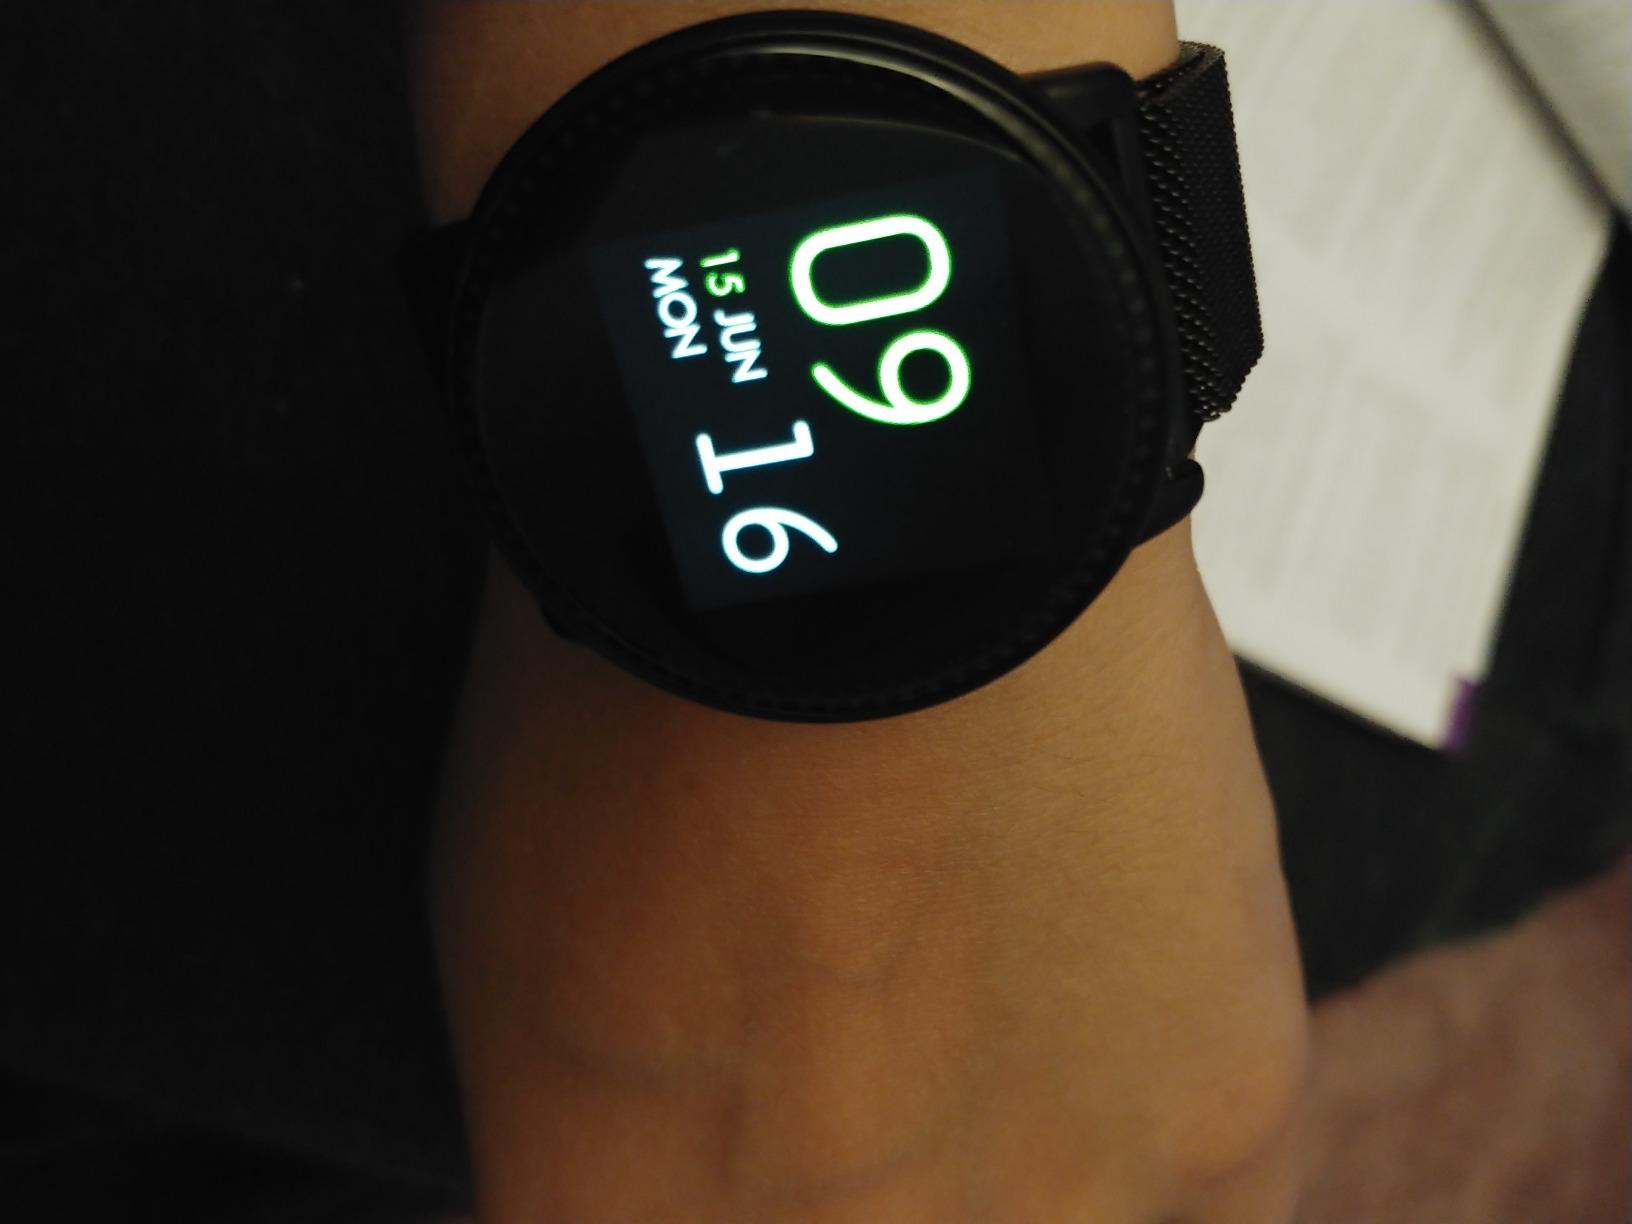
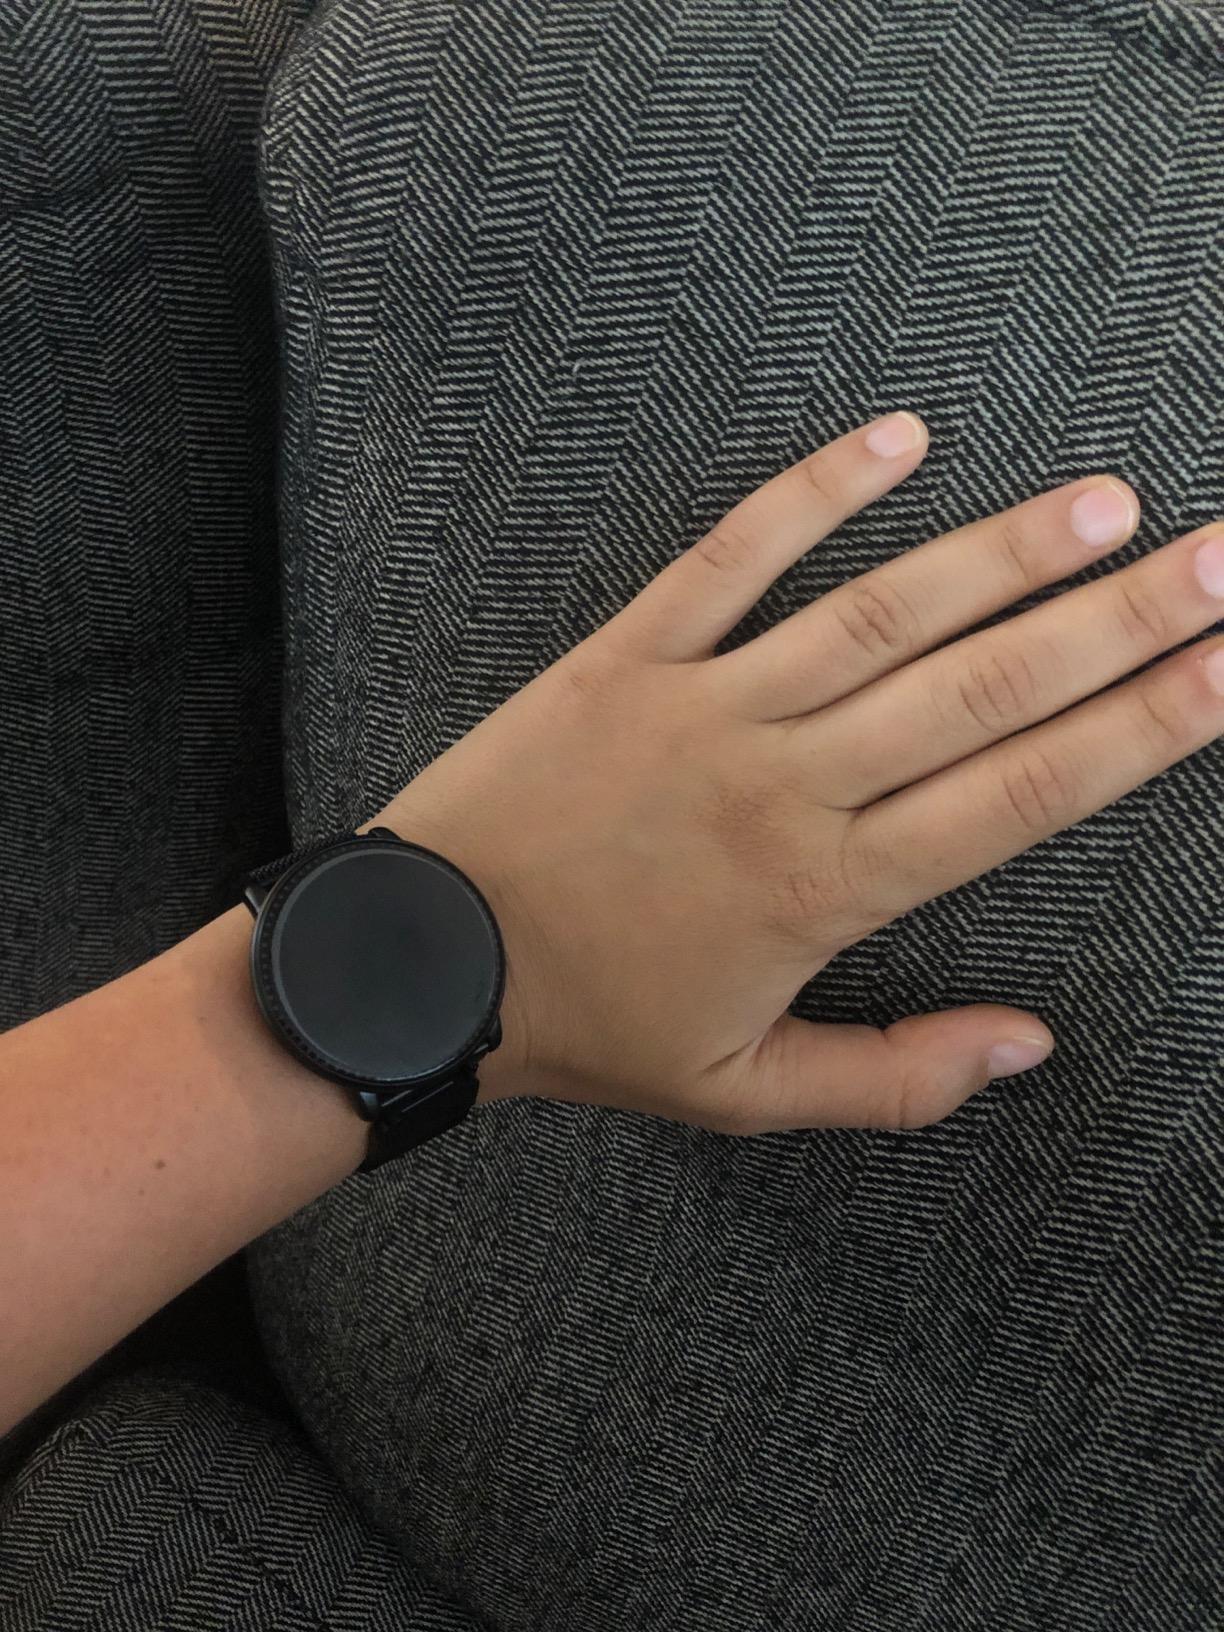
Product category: smartwatch
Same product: yes